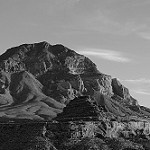
Label: B & W